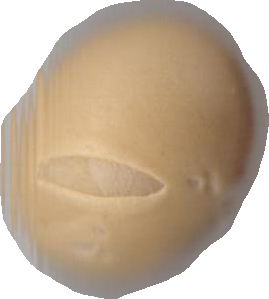
Variety: Dega